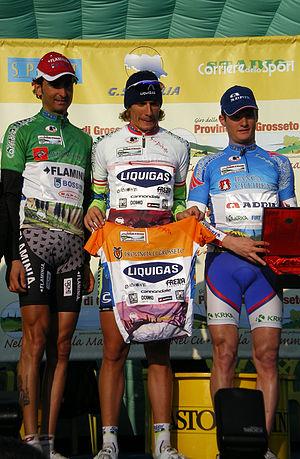
Filippo Pozzato surnommé Pippo Pozzato est un coureur cycliste professionnel italien. Professionnel de 2000 à 2018, il a notamment remporté la classique Milan-San Remo en 2006. Il a également gagné la HEW Cyclassics 2005, Tirreno-Adriatico 2003, deux étapes du Tour de France, une étape du Tour d'Italie et a été champion d'Italie sur route en 2009.